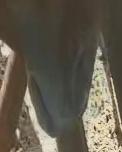
Face region: mouth_nostrils (mouth_chin_nostrils_and_profile)
Pain indicator: not_present